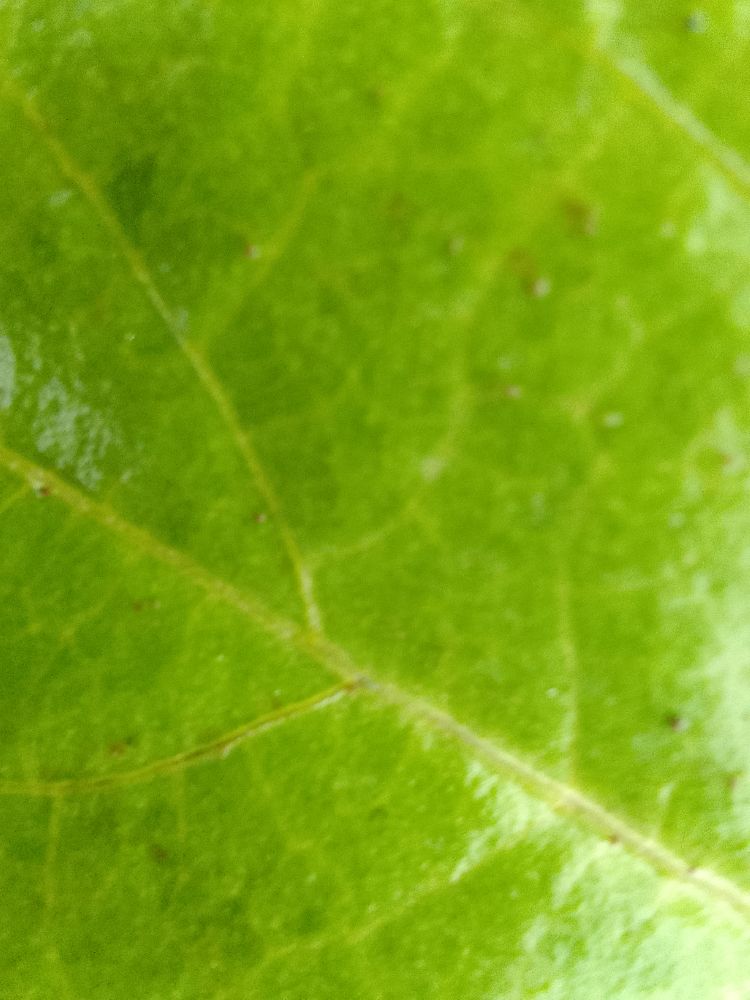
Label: healthy